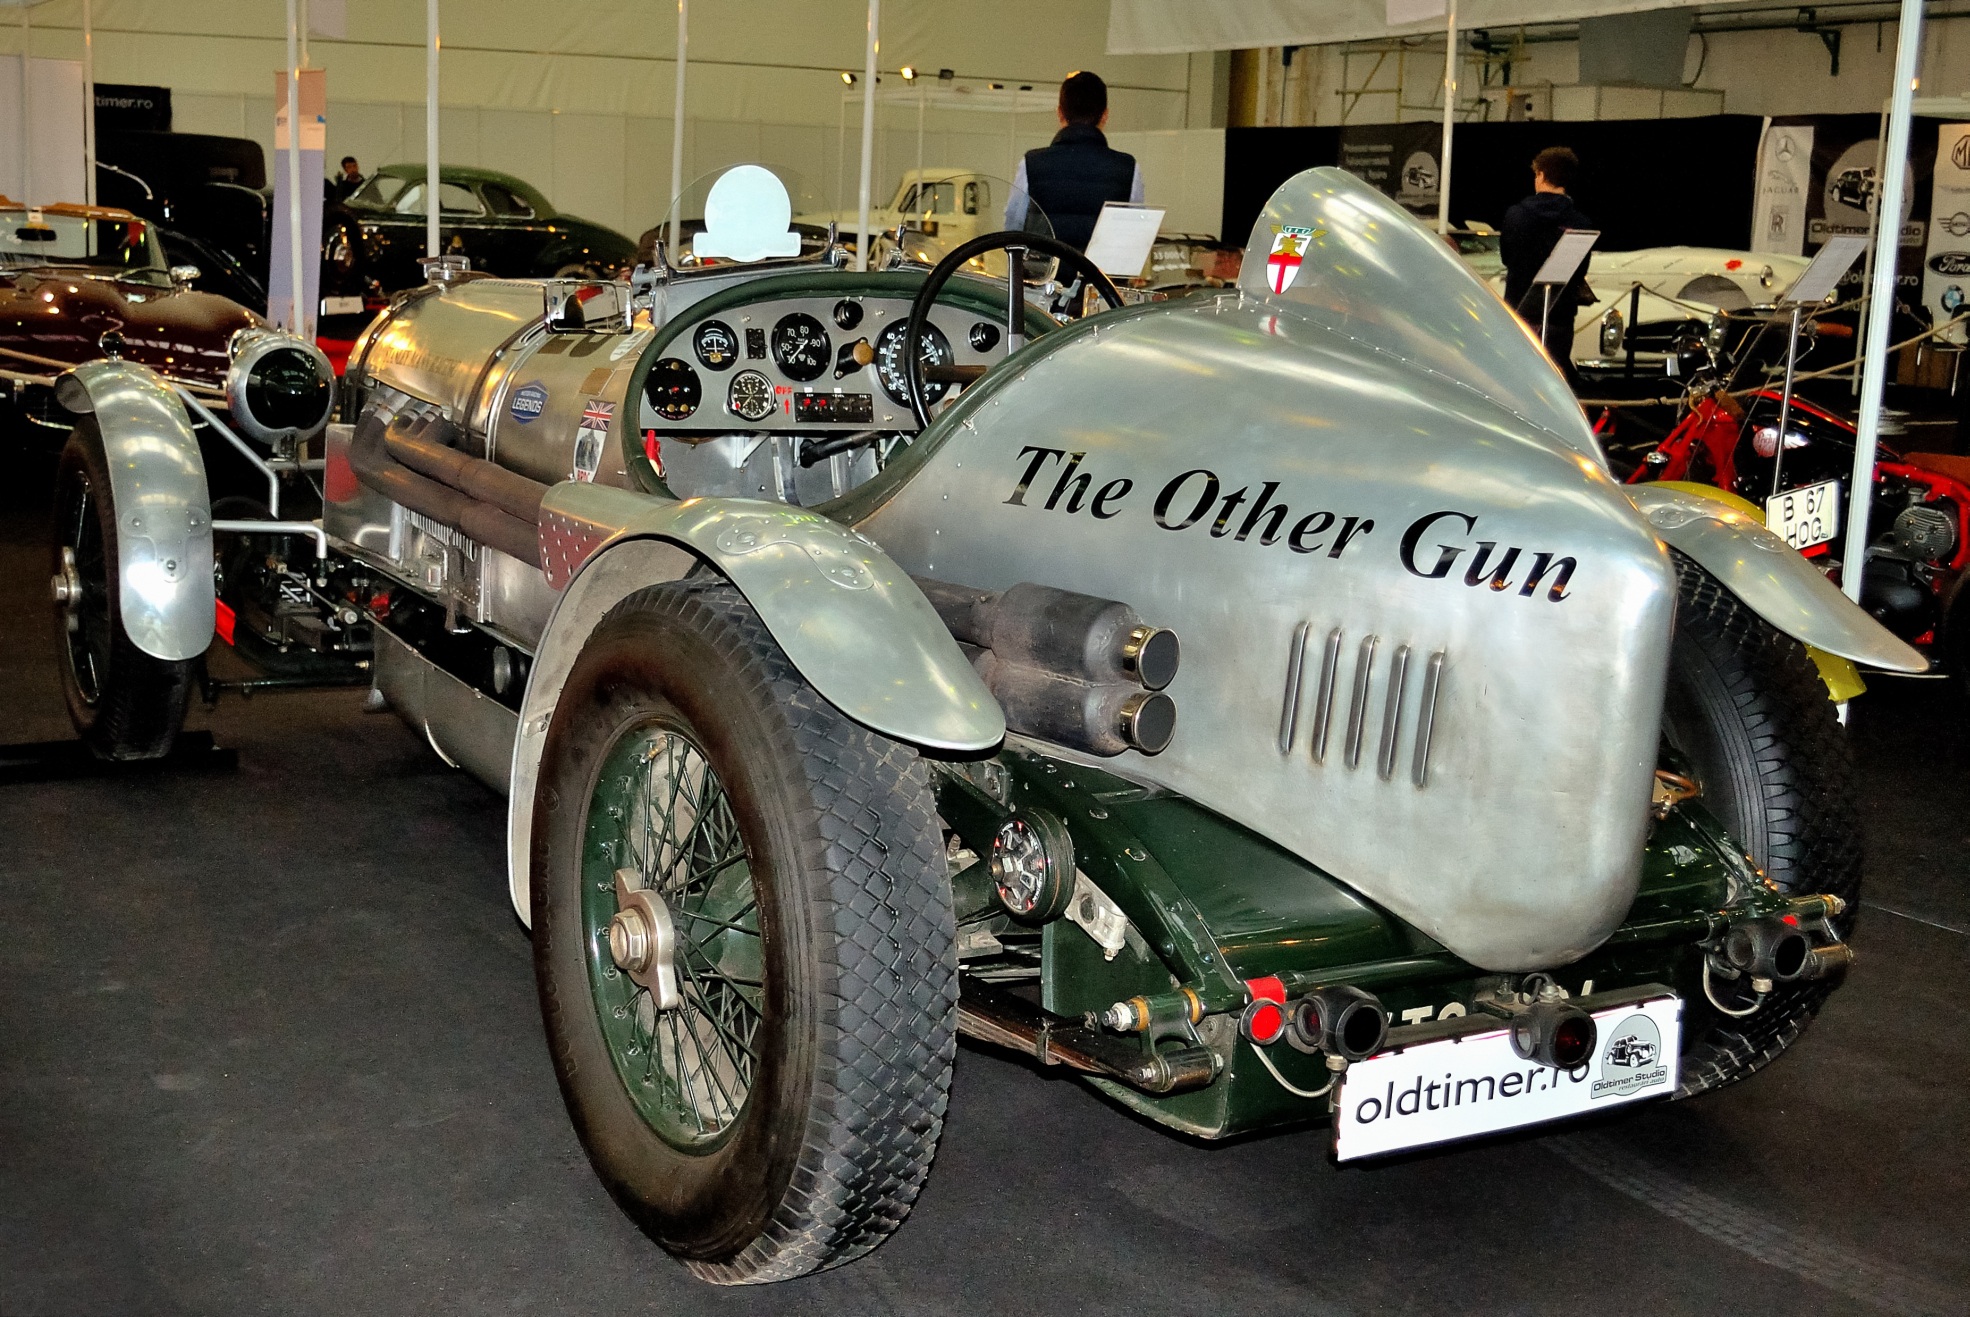
car, vintage, antique, automobile, retro, old, transportation, transport, vehicle, metal, fire, nostalgia, speed, sports car, motor vehicle, vintage car, race car, power, expo, chrome, luxury, motor, oldtimer, history, classic, fast, shiny, restored, turbo, restoration, antique car, auto show, land vehicle, touring car, automobile make, automotive design, luxury vehicle, open wheel car